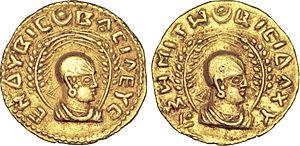
Nom de l'atelier
Le royaume d'Aksoum ou Empire aksoumite était un important État de la Corne de l'Afrique localisé au nord de l'Éthiopie, de Djibouti et dans l'actuelle Érythrée. Il s'est développé autour de la ville d'Aksoum à partir du IVᵉ siècle av. J.-C., pour atteindre son apogée du Iᵉʳ au VIᵉ siècle. Situé au carrefour des routes commerciales entre l'Inde et la Méditerranée, le royaume d'Aksoum est devenu un acteur majeur du commerce entre l'Empire romain et l'Inde ancienne. Les dirigeants axoumites ont facilité le commerce en frappant leur propre monnaie à partir du IIIᵉ siècle, et ont établi leur hégémonie sur le royaume de Koush en déclin. L'Empire aksoumite est également entré dans la politique des États de la péninsule arabique et a finalement étendu son règne sur l'Arabie du sud après la conquête de l'Himyar sous le règne d'Ella Asbeha. À son apogée, le royaume d'Aksoum s'étendait sur la plus grande part de l'Érythrée actuelle, le nord de l'Éthiopie, Djibouti, la Somalie, une partie du Soudan, de l'Égypte et de l'Arabie du Sud et était décrit par le prophète persan Mani comme l'une des quatre grandes puissances de son époque, aux côtés de la Perse, de Rome et de la Chine.